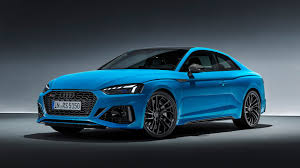
Label: noambulance